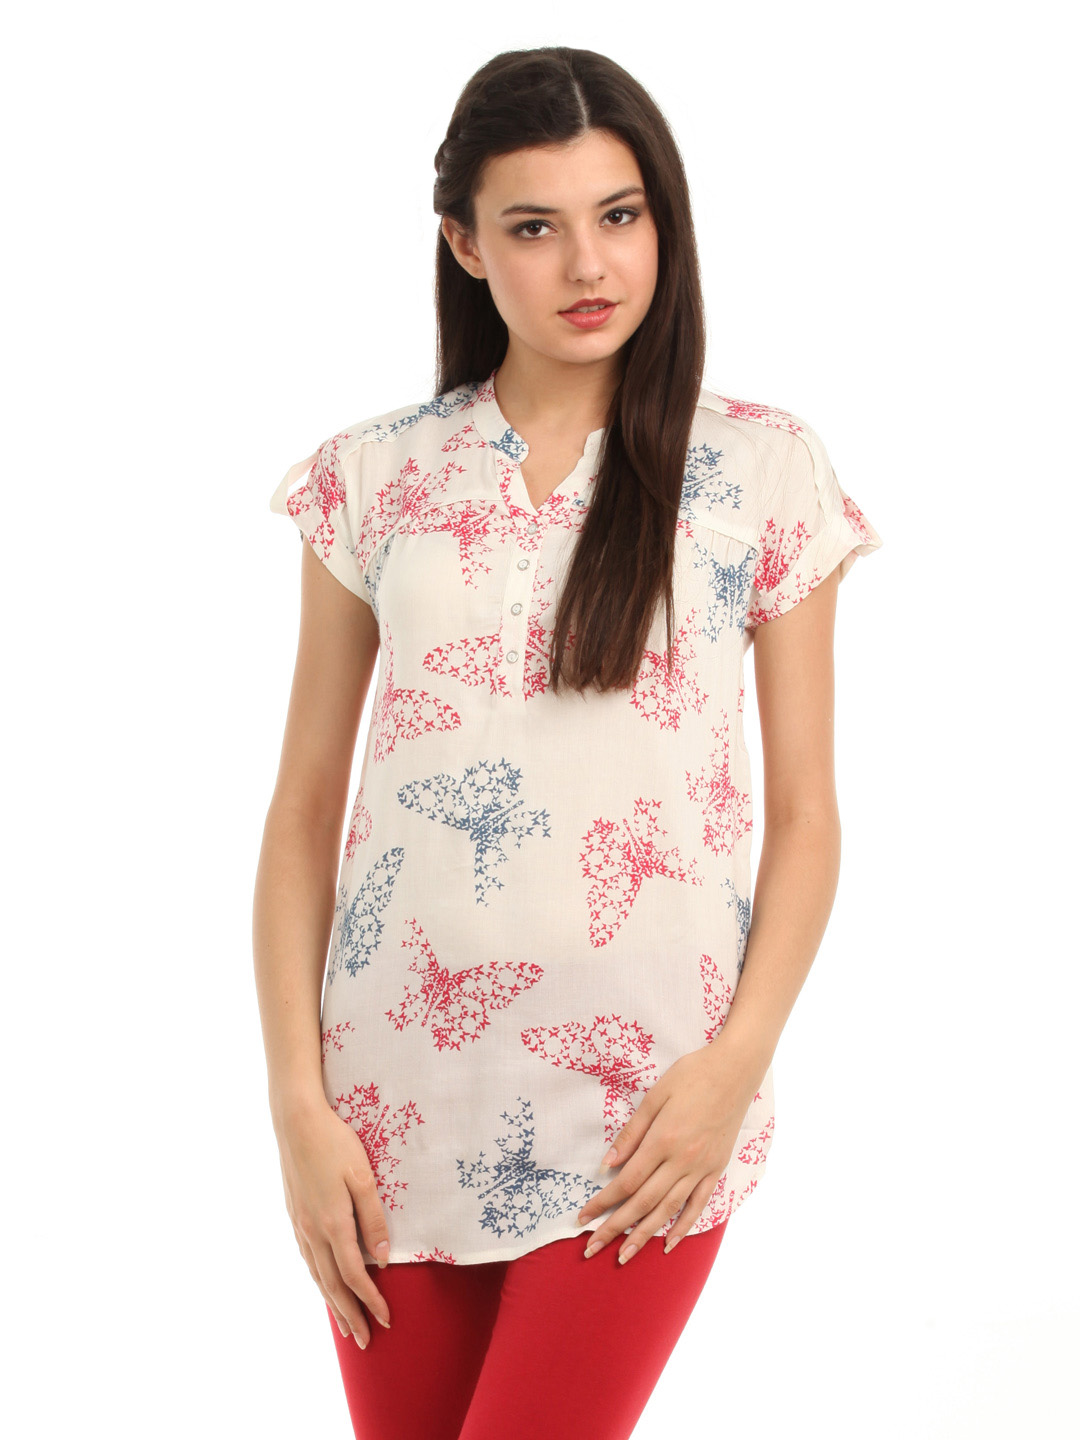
W Women White Top
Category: Apparel / Topwear / Tops
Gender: Women
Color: White
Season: Summer 2012
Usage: Casual